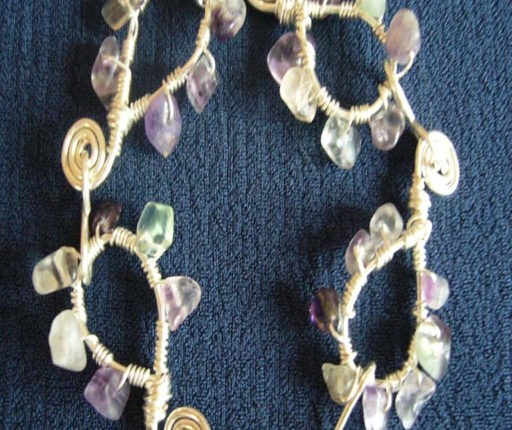
make a glamorous bracelet with gems